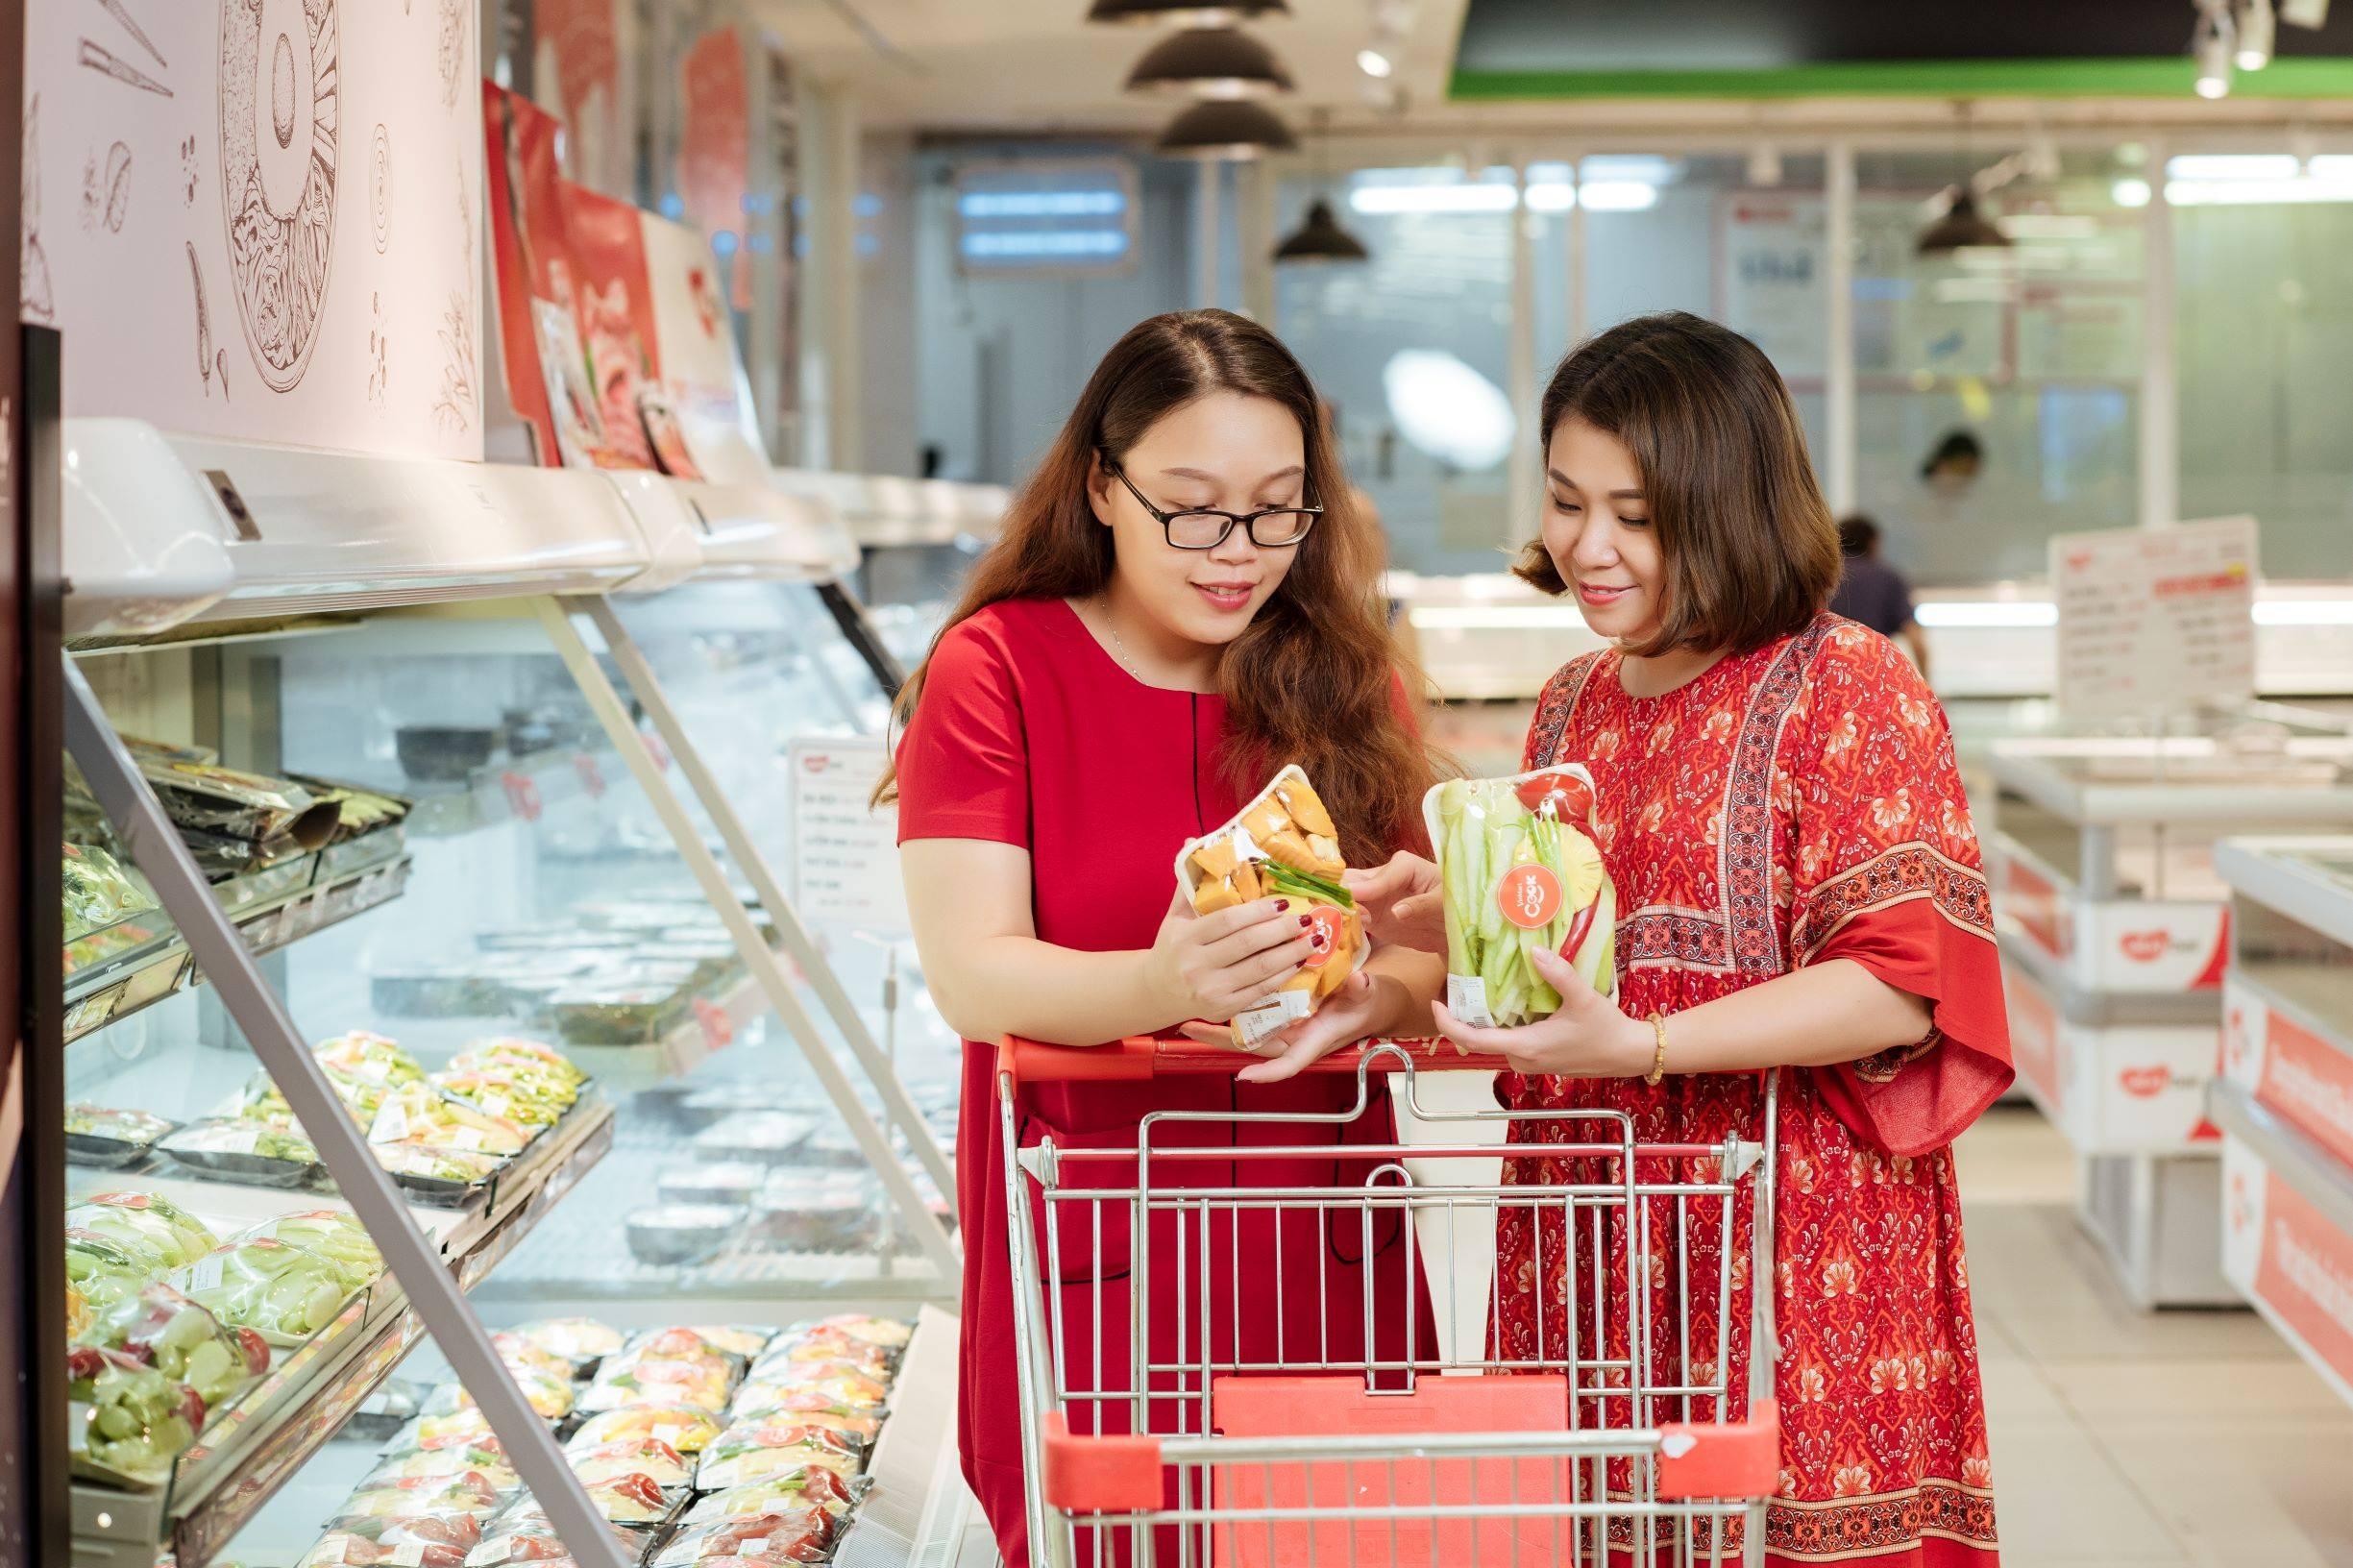
có hai người phụ nữ đang mua hàng ở quầy thực phẩm